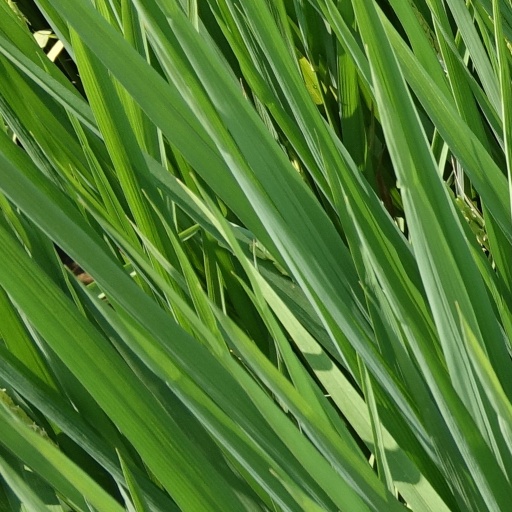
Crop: rice